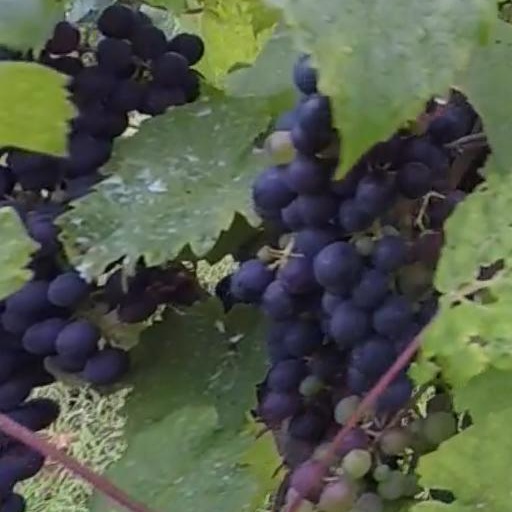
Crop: grape